Saint Louis Cathedral of the Capuchin Fathers

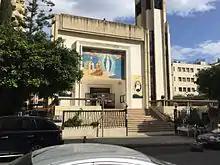
Notre Dame des Anges Church in Badaro

The Order commissioned the young French architect Edmond Duthoit to build the new cathedral. A plot was reserved for the cathedral and its adjoining convent on the northern slope of the Serail Hill, next to Bab Idris, one of Beirut’s seven historic city gates.